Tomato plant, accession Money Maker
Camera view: horizontal (90 deg, fisheye); turntable rotation: 300 degrees
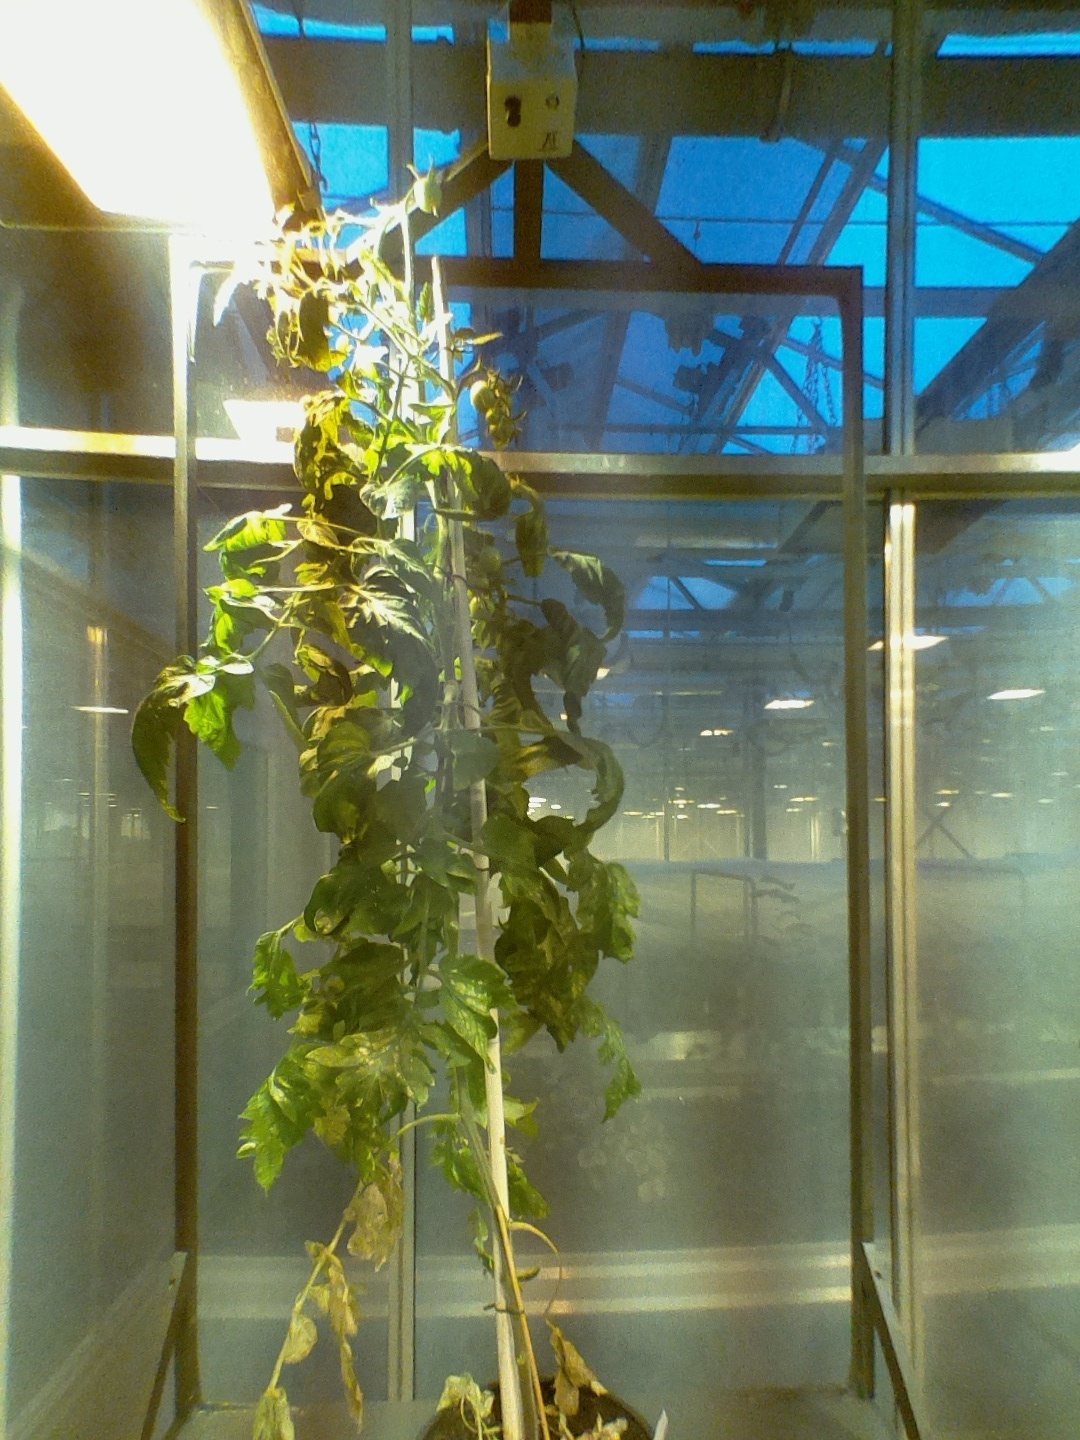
BBCH growth stage 72: 20%-30% of final fruit size